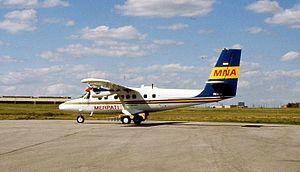
Merpati Nusantara Airlines est une compagnie aérienne indonésienne majeure qui assure des services réguliers intérieurs. Merpati Airlines dessert un réseau aérien comptant plus de 70 destinations. Elle est basée à l'aéroport international de Jakarta et fut la filiale de la compagnie internationale Garuda Indonesia. Merpati Airlines, tout comme Garuda Indonesia sont les seules Compagnies appartenant au gouvernement indonésien.
Le vol Merpati Nusantara Airlines 6715 était un vol intérieur à l'Indonésie reliant l'aéroport Sultan Muhammad Salahudin de Bima, sur l'île de Sumbawa, dans la province des petites îles de la Sonde occidentales, à l'aéroport Frans Sales Lega de Ruteng, sur l'île de Florès, distant d'environ 200 km. Le 10 janvier 1995, cette liaison était assurée par un appareil DHC-6 Twin Otter. L'avion a disparu dans le mauvais temps pendant le vol. Il est présumé s'être écrasé en mer. L'accident a coûté la vie à 10 passagers et à 4 membres d'équipage.